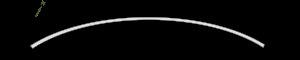
Le pont de l'île de Ré est situé en Charente-Maritime et a été ouvert à la circulation le 19 mai 1988. Le pont relie l'île de Ré au continent par une courbe de 2 926,5 mètres de longueur culminant à 42 mètres au-dessus de la mer. Il va du lieu-dit La Repentie, proche du port de La Pallice au nord-ouest de La Rochelle, à la pointe de Sablanceaux à Rivedoux-Plage à l'est de l'île de Ré.